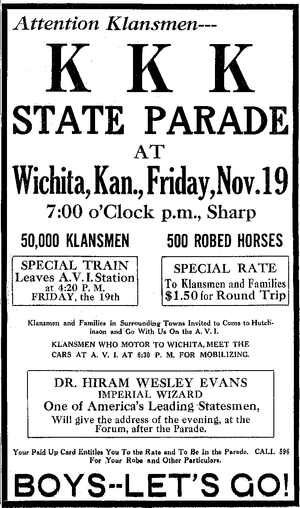
Hiram Wesley Evans est l'Imperial Wizard du Ku Klux Klan, un groupe suprémaciste blanc américain, de 1922 à 1939. Originaire de l'Alabama, Evans fréquente l'université Vanderbilt puis devient dentiste au Texas jusqu'en 1920, lorsqu'il rejoint la section de Dallas du Klan. Il gravit rapidement les échelons et fait partie d'un groupe qui évince William Joseph Simmons du poste d'Imperial Wizard, le leader national, en novembre 1922. Evans lui succède et cherche à transformer le groupe en un pouvoir politique.